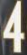
Number: 4